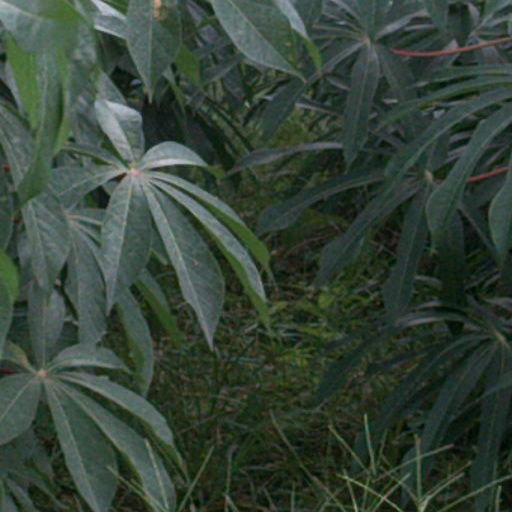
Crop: cassava